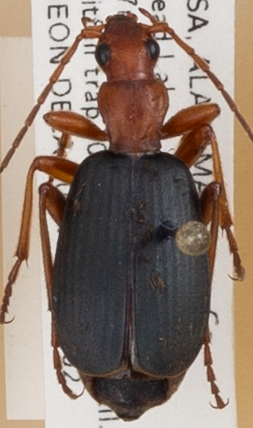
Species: Brachinus alternans
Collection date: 2018-07-02
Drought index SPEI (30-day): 0.152
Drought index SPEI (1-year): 0.142
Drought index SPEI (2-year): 0.156